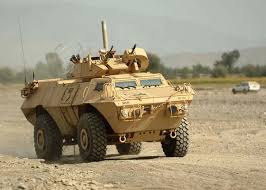
Label: BRDM